Hell in the Pacific

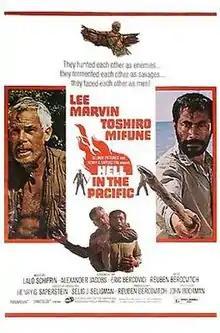
Theatrical release poster

Hell in the Pacific is a 1968 wartime survival film directed by John Boorman and starring Lee Marvin and Toshirō Mifune, the only two actors in the film. Set in the Pacific War, it follows an American pilot and a Japanese naval officer who are stranded on the same uninhabited island. It is based on the importance of human contact and the bond that can form between enemies if they lack external influences.